Miss Universe Colombia 2021

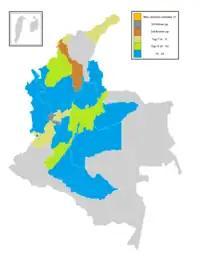
Results of the 24 territories represented in the Miss Universe Colombia 2021 competition.

The Miss Universe Colombia 2022 was appointed by the organization to represent Colombia at Miss Universe 2022.